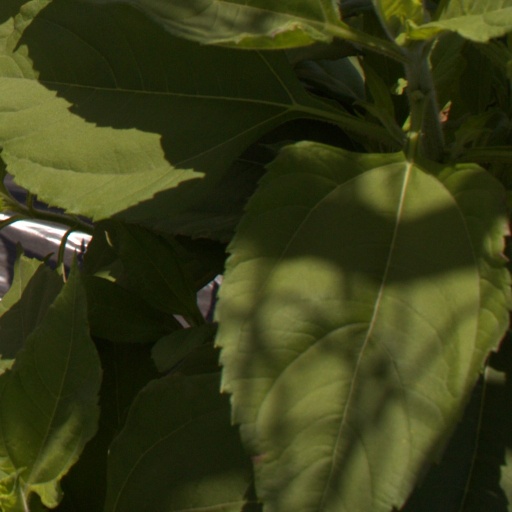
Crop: Jerusalem artichoke